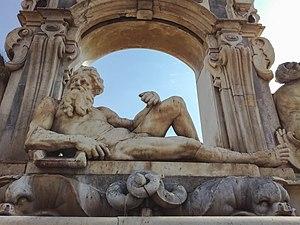
La fontaine du Sebeto est une des fontaines monumentales de Naples. Elle est située via Caracciolo.